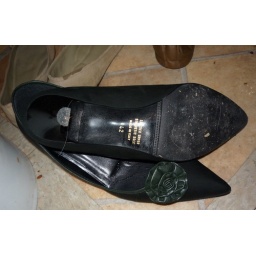
Wet green suede shoes near wet tan flat shoes on back ground dry tan suede flat shoes.